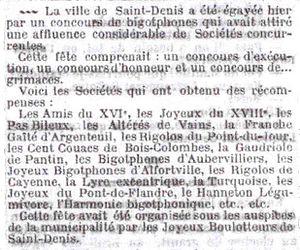
Compte-rendu d'un concours de Bigotphones à Saint-Denis près de Paris.
Le bigophone ou bigotphone est un instrument de musique carnavalesque, d'aspect décoratif, très bruyant, populaire, bon marché et facile à fabriquer.